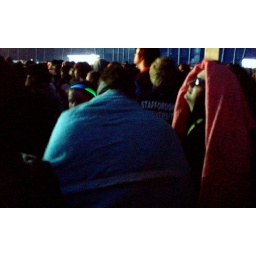
Raving under the blue & pink towel